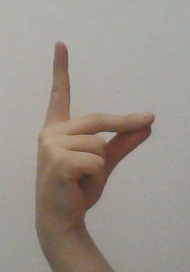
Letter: ta